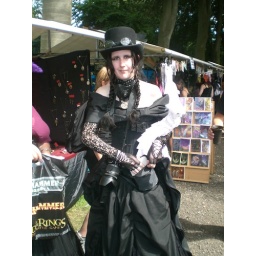
Epic outfit. Must be hot in all black though. At least I had a red top underneath my corset...